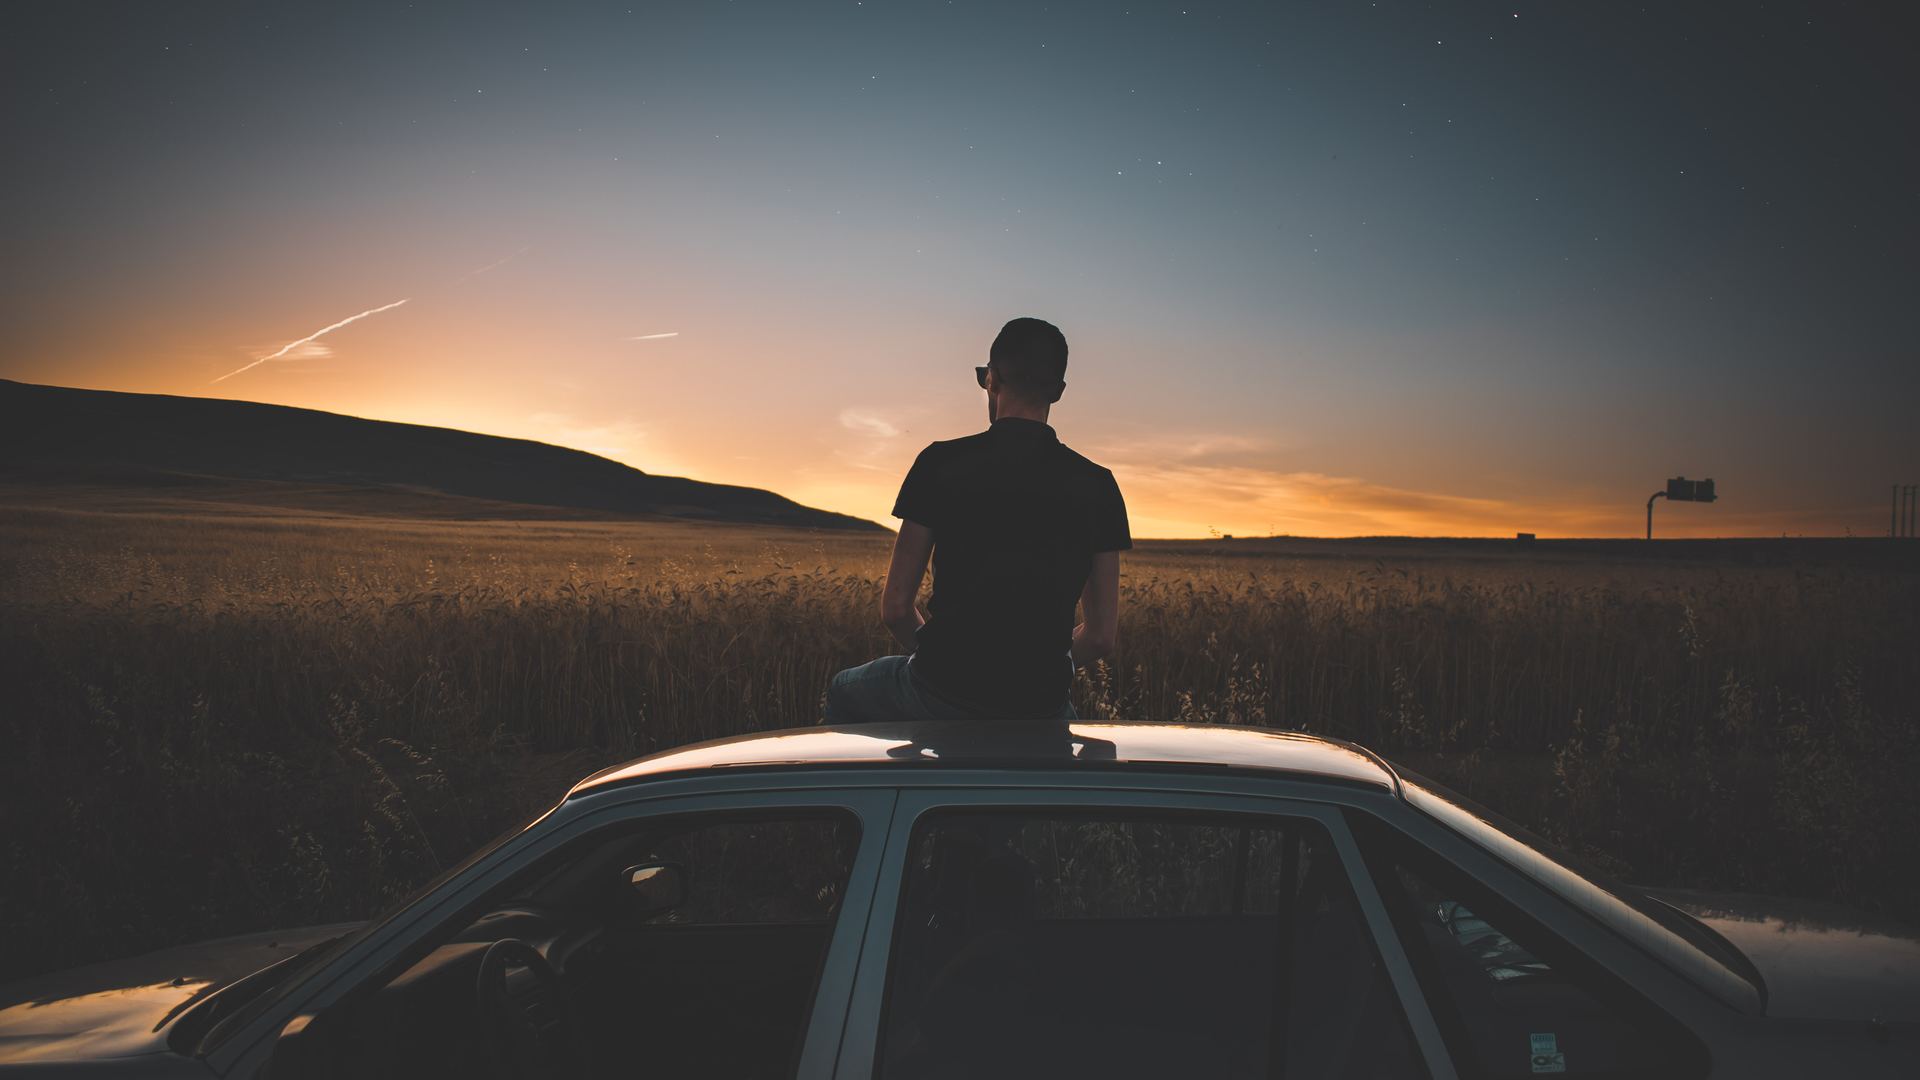
KRASIVO, sky, horizon, automotive exterior, vehicle, sunset, photography, car, road, landscape, evening, auto part, road trip, cloud, Tints and shades, dusk, automotive window part